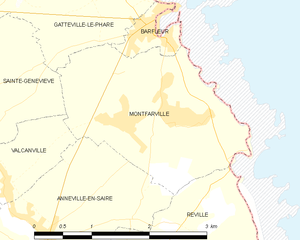
L'anse de Landemer est une baie située dans le département de la Manche, en Normandie.